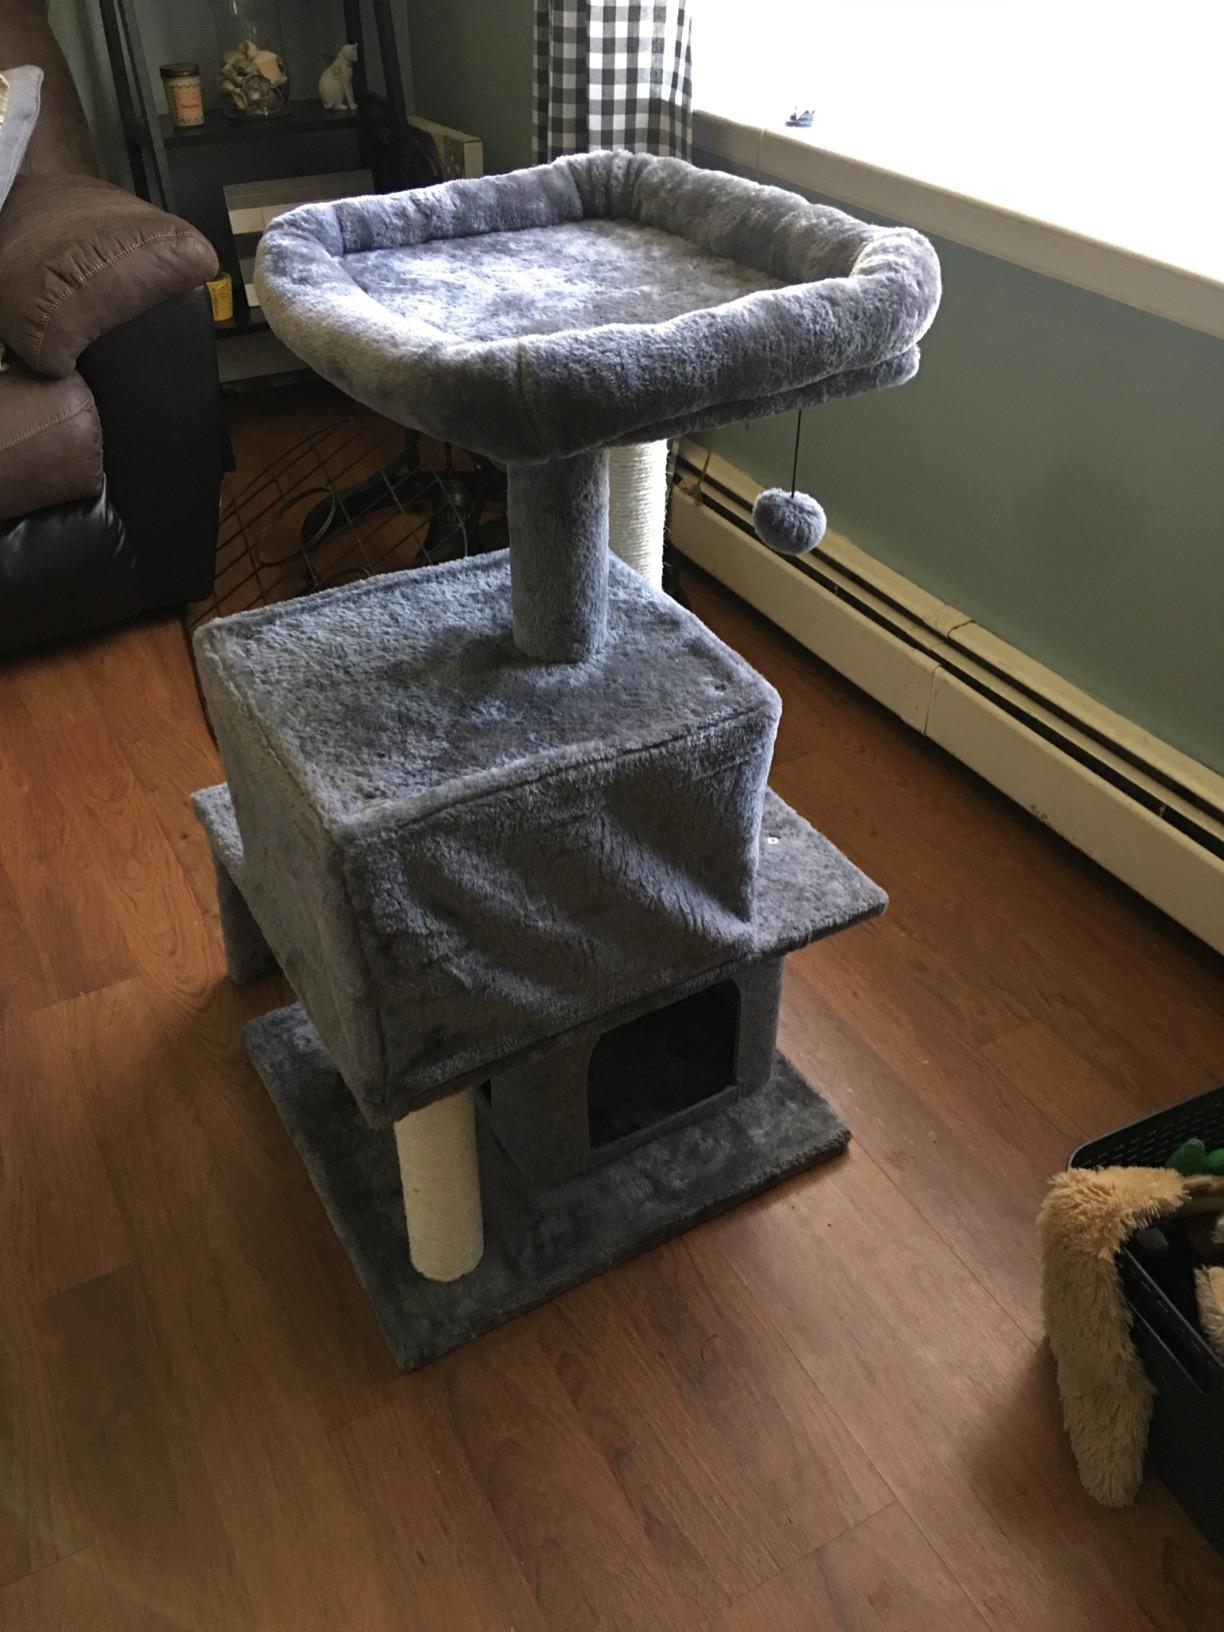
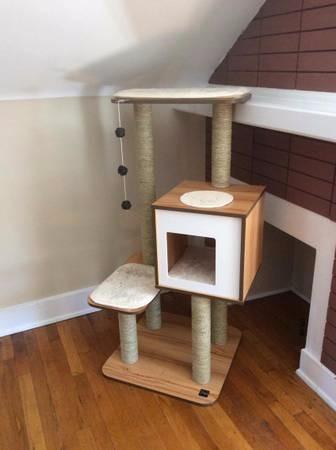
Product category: items_cat tree
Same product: no